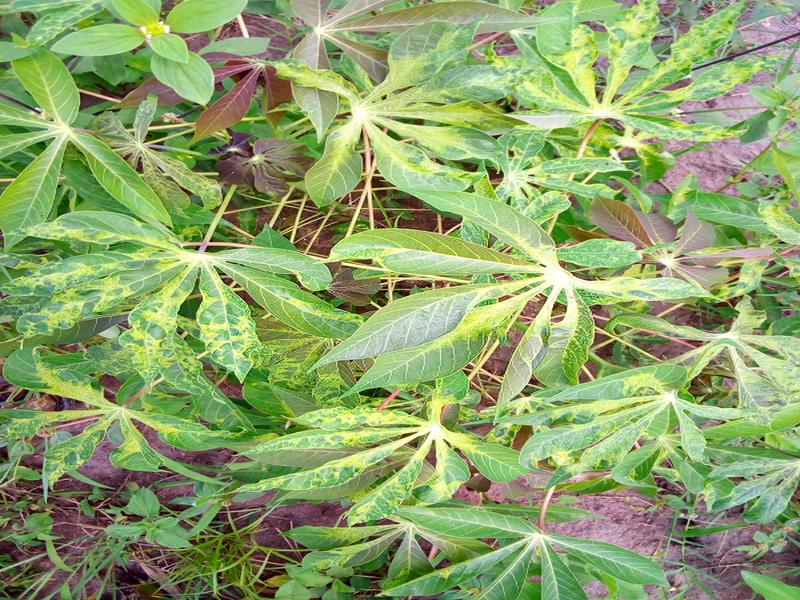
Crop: cassava
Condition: mosaic_disease